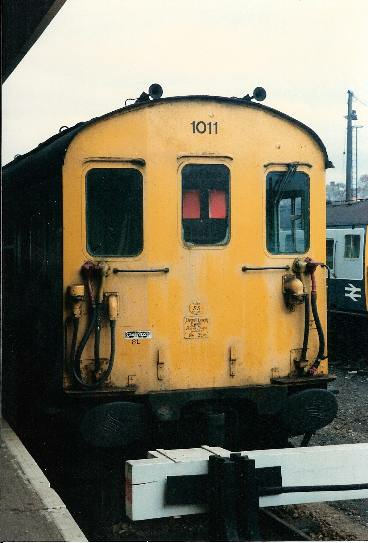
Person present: No